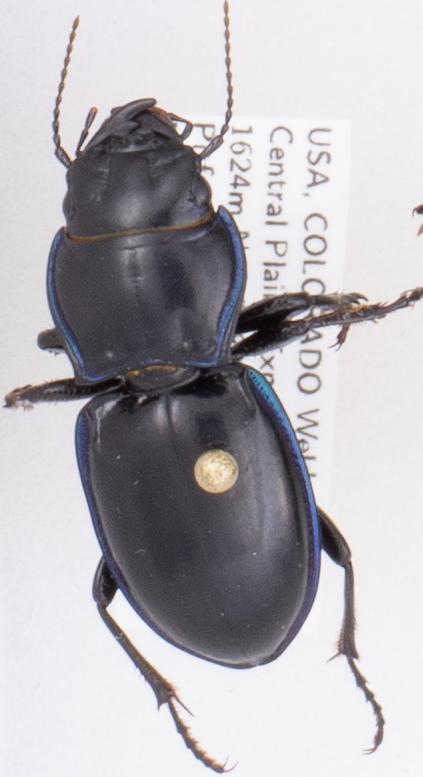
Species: Pasimachus elongatus
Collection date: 2018-08-16
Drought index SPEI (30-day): -0.156
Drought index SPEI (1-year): -0.764
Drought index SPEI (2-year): -0.508